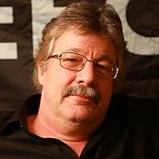
Age: 59